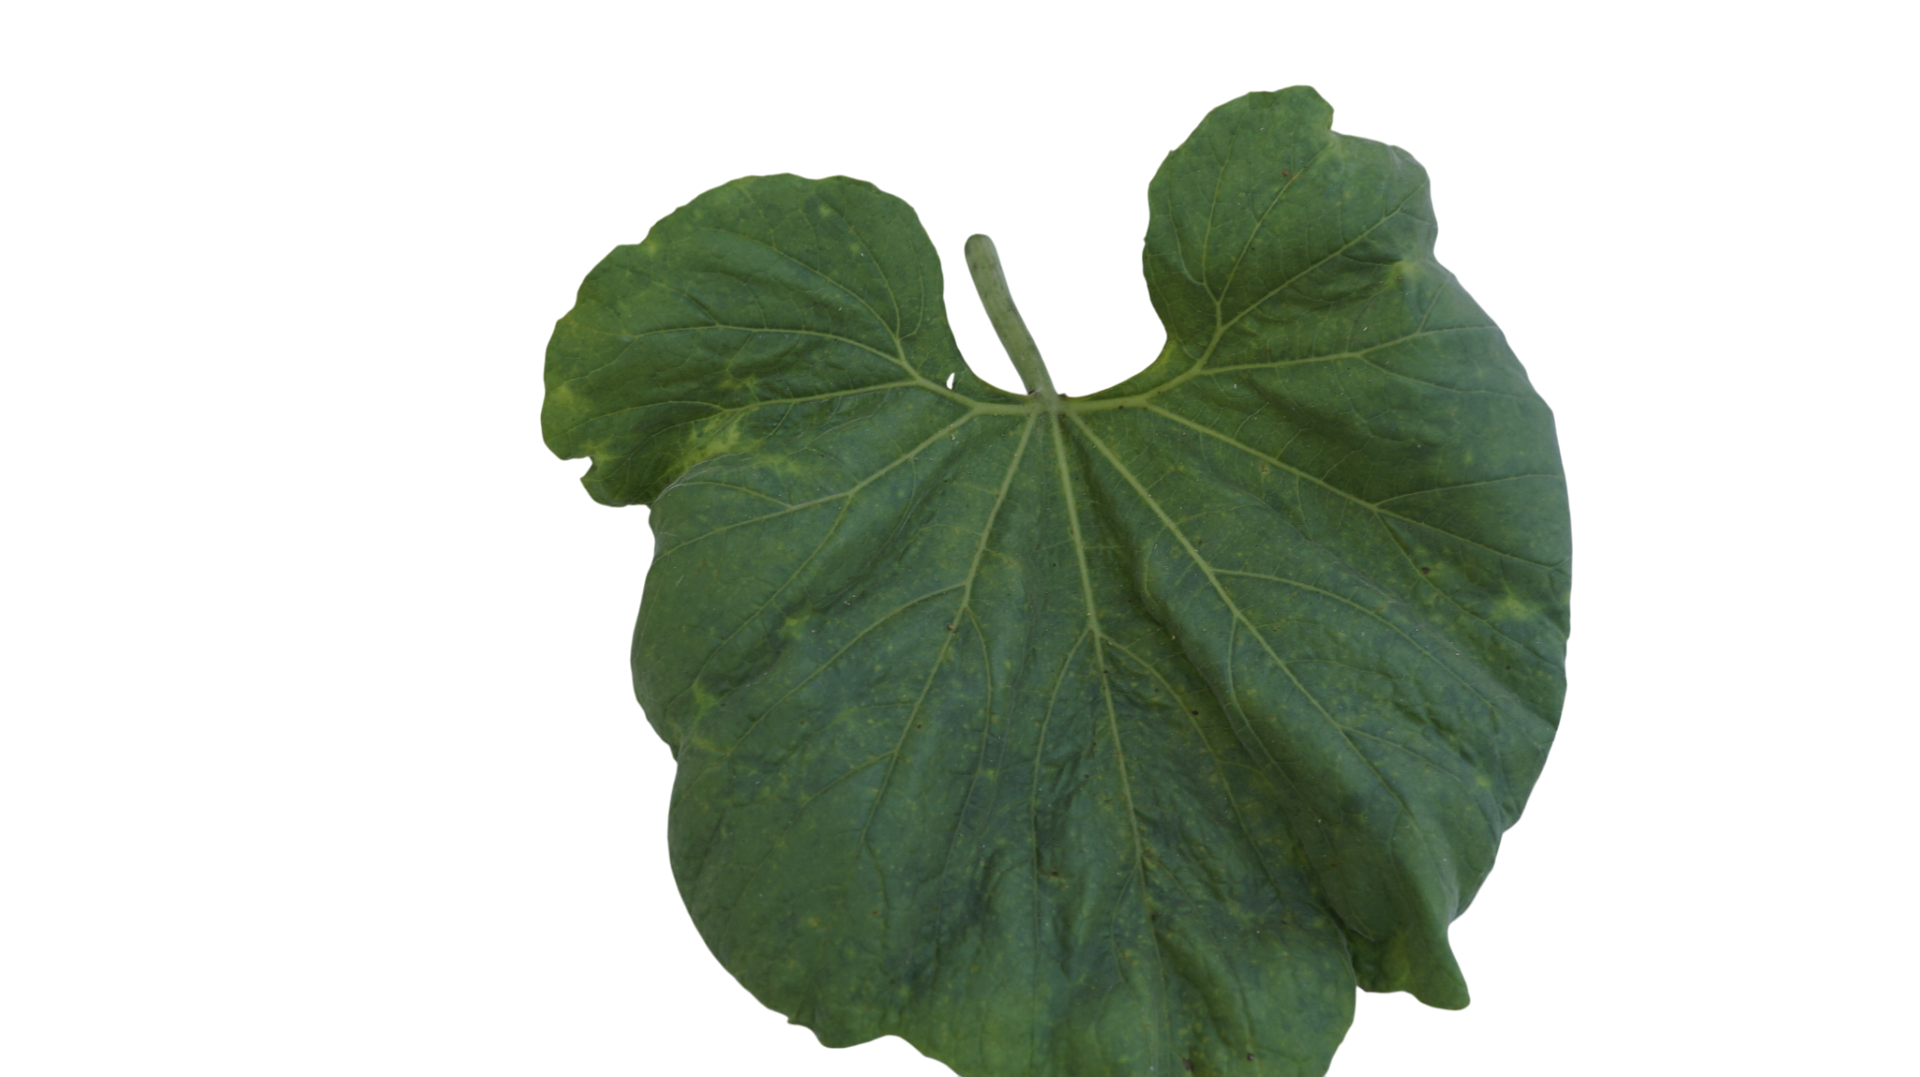
Crop: Bottle Gourd
Label: Mosaic_Virus